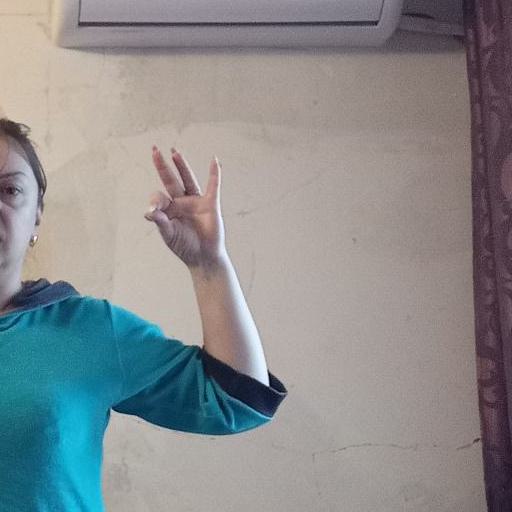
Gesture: ok